List of Catholic martyrs of the English Reformation

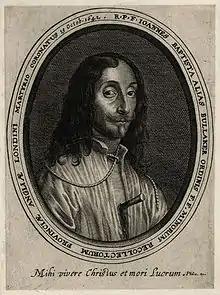
Thomas Bullaker

As stated above, John Travers was executed in Dublin and appears in Irish Catholic Martyrs. The total number of those declared venerable in 1886 and not subsequently beatified is therefore 30.